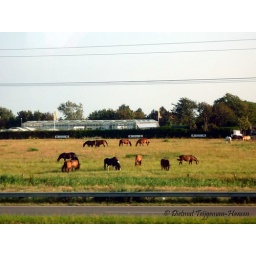
op weg terug naar huis / on way back home by train